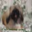
Label: dog